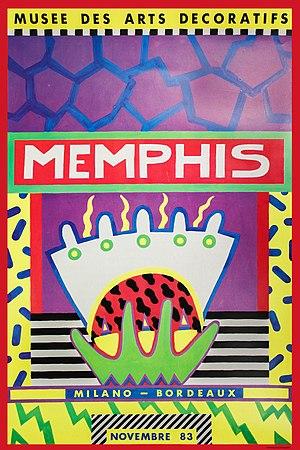
Affiche exposition Memphis au musée des Arts décoratifs de Bordeaux - Nathalie Du Pasquier - 1983
Le Groupe Memphis, créé en Italie au cours des années 1980, est un mouvement de design et d'architecture influent.